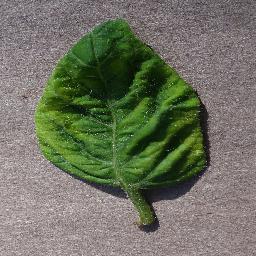
Label: Tomato___Tomato_Yellow_Leaf_Curl_Virus